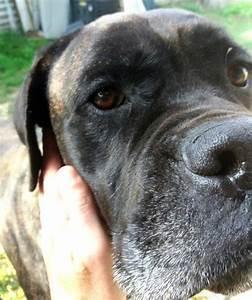
dog